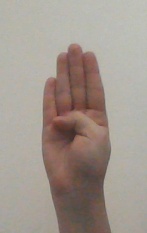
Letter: kaaf